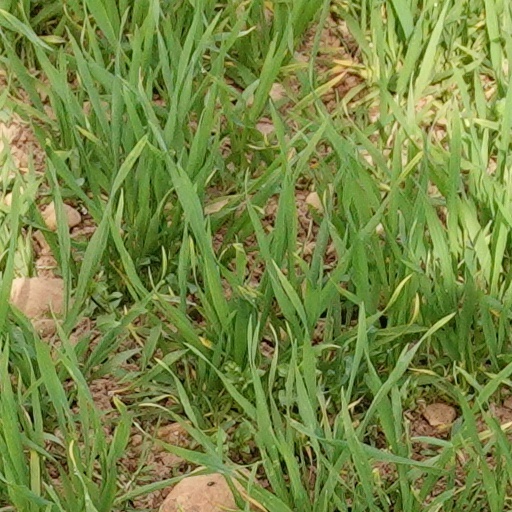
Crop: wheat